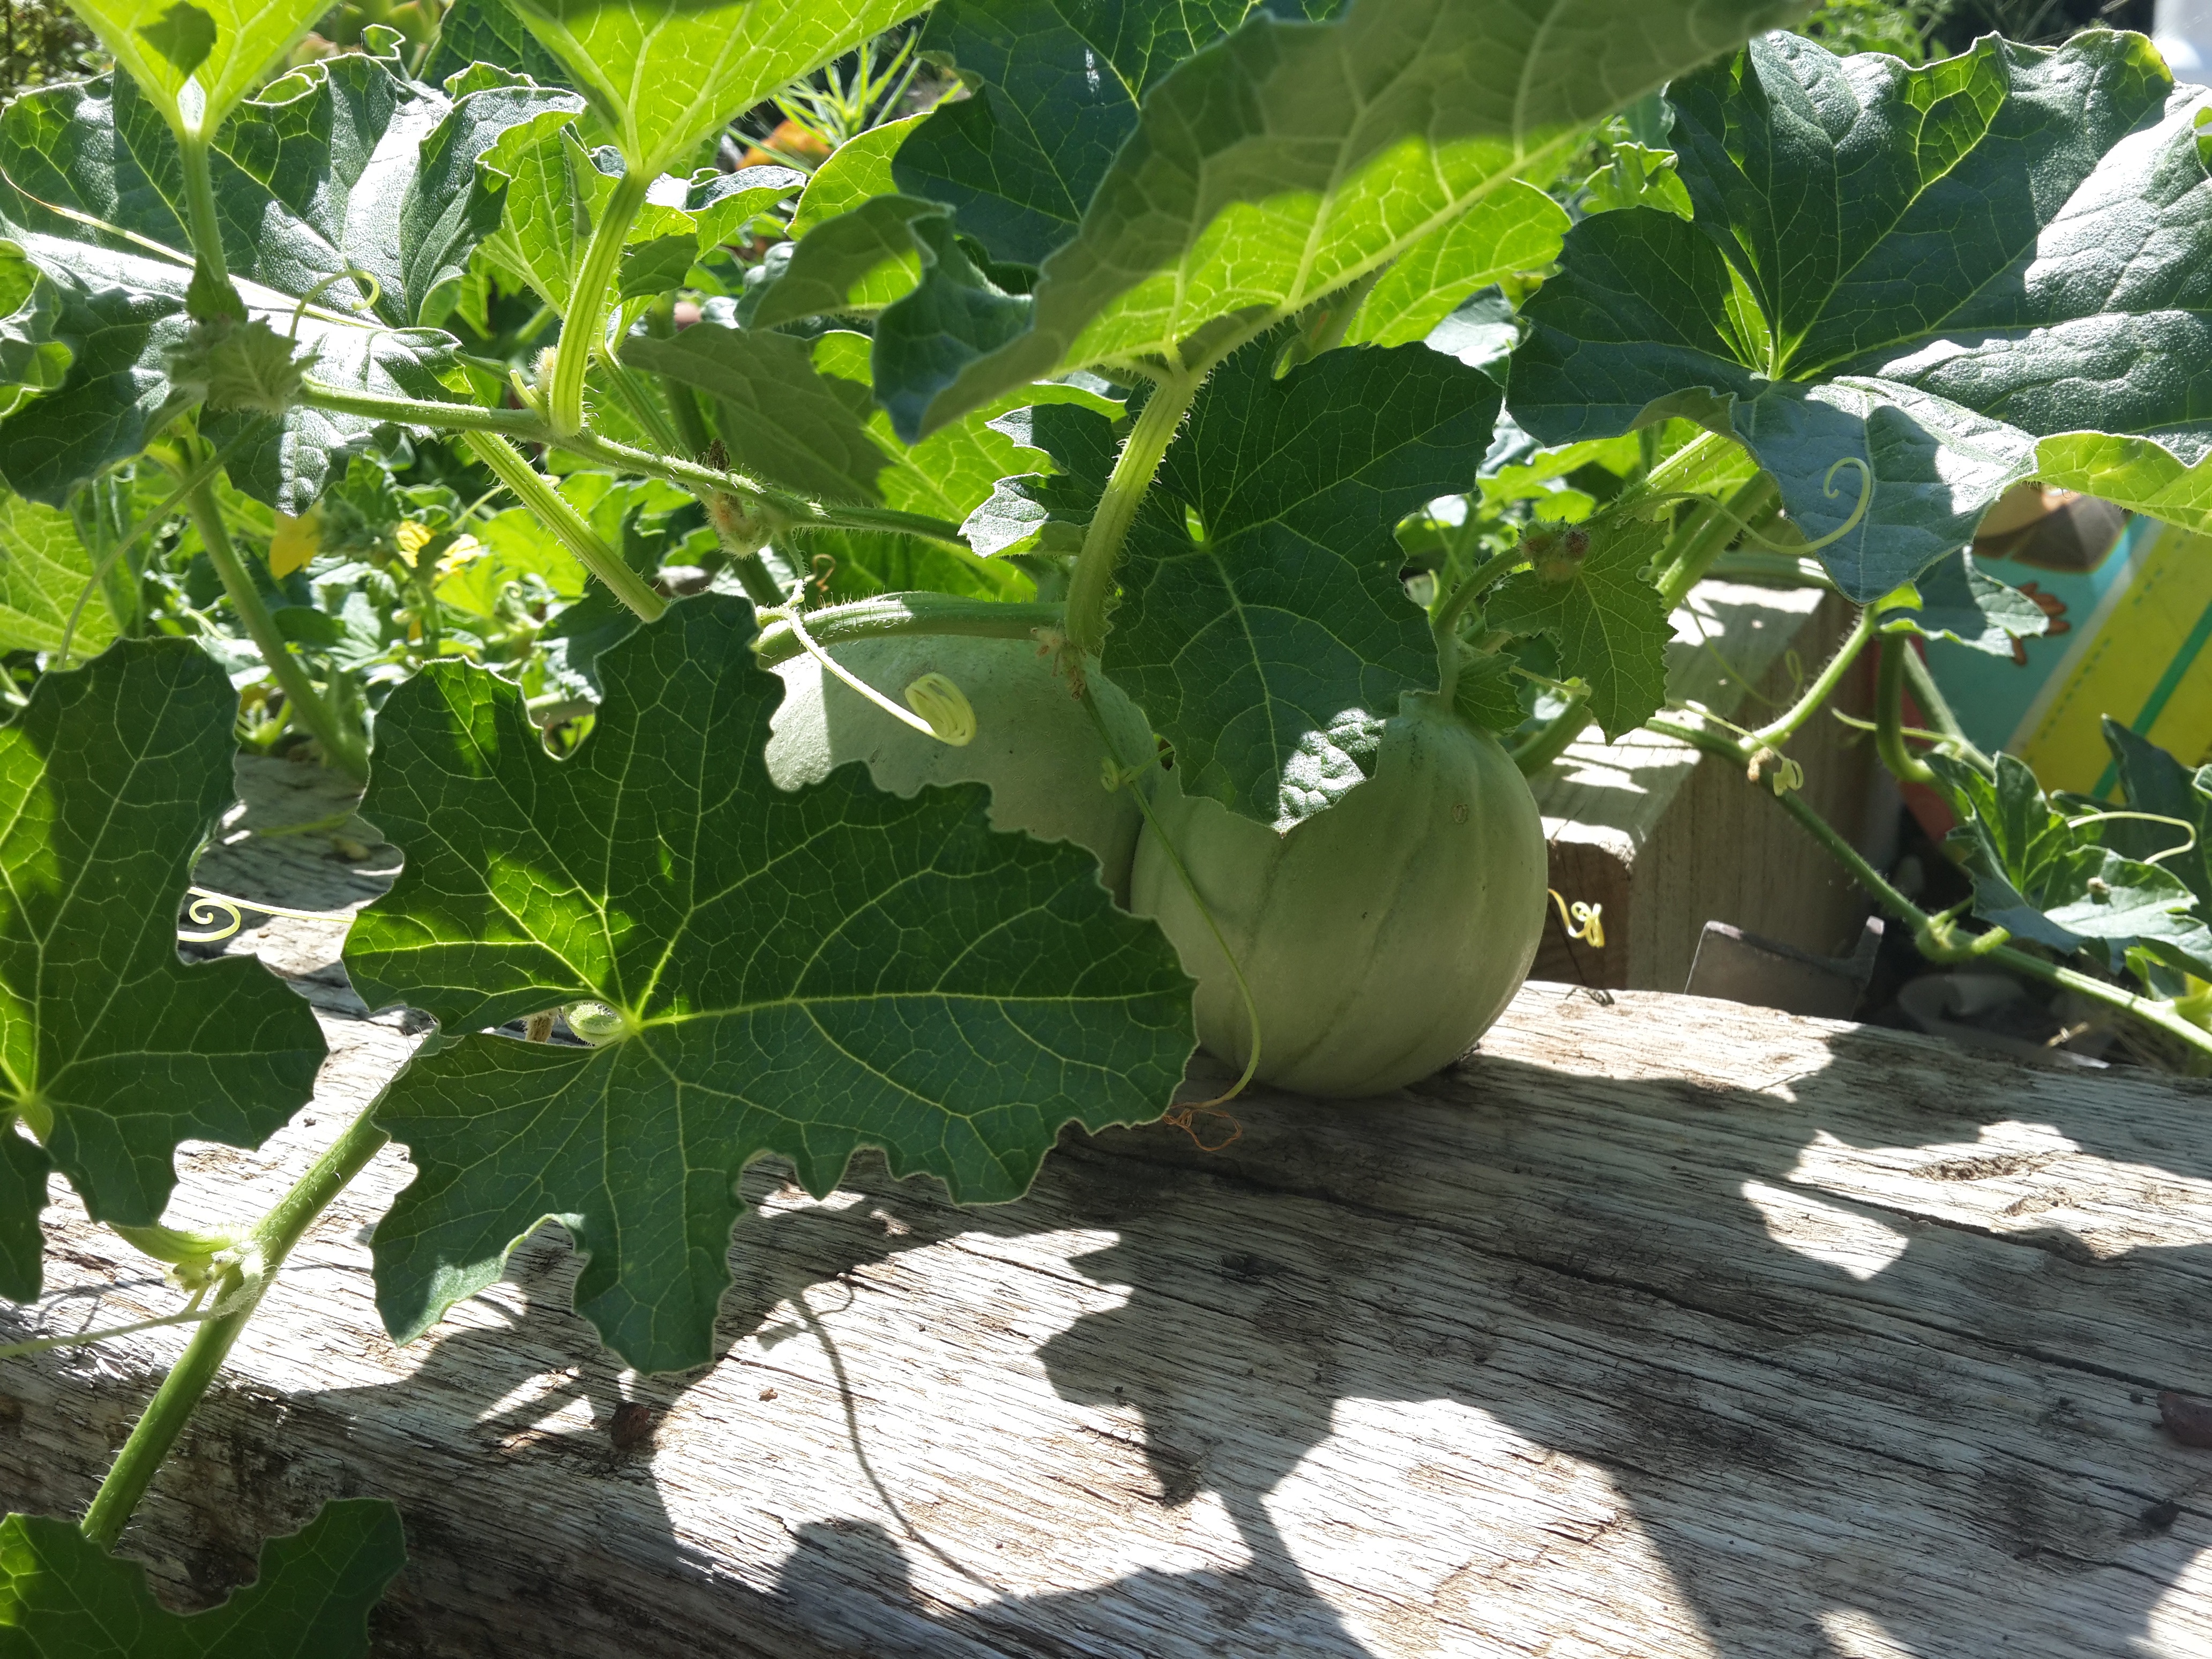
plant, flower, food, produce, vegetable, garden, gourd, yard, cucurbita, flowering plant, land plant, cucumber gourd and melon family